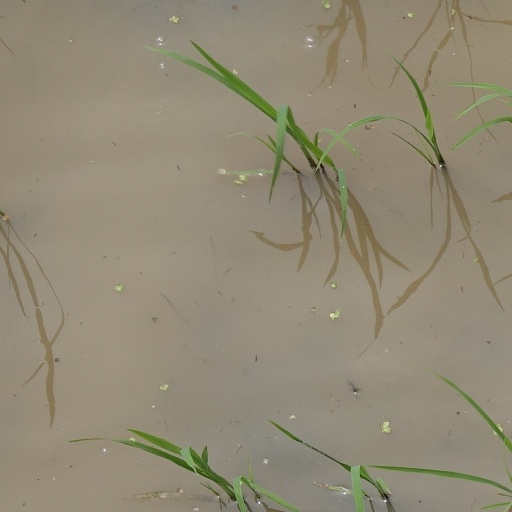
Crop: rice